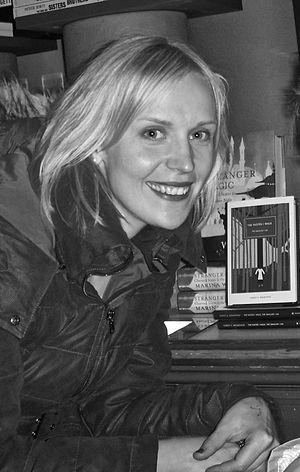
Kjersti Annesdatter Skomsvold, née le 3 décembre 1979 à Oslo, est une écrivaine norvégienne, lauréate du prix Dobloug en 2015.